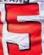
Number: 5